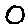
Label: 0